Linear Pottery culture

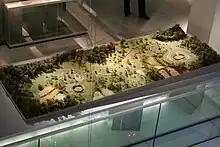
Dresden-Nickern, Germany, Stroke-ornamented culture settlement model

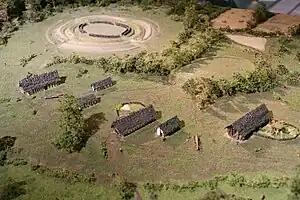
Dresden-Nickern, Germany, settlement model, detail

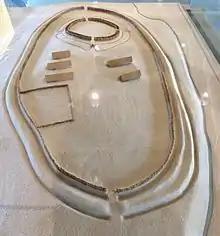
Fortified settlement at Künzing-Unternberg, Germany

The unit of residence was the long house, a rectangular structure, wide, of variable length; for example, a house at Bylany was . Outer walls were wattle-and-daub, sometimes alternating with split logs, with slanted, thatched roofs, supported by rows of poles, three across. The exterior wall of the home was solid and massive, oak posts being preferred. Clay for the daub was dug from pits near the house, which were then used for storage. Extra posts at one end may indicate a partial second story. Some LBK houses were occupied for as long as 30 years. Linear Pottery longhouses were the largest free-standing buildings in the world at the time.